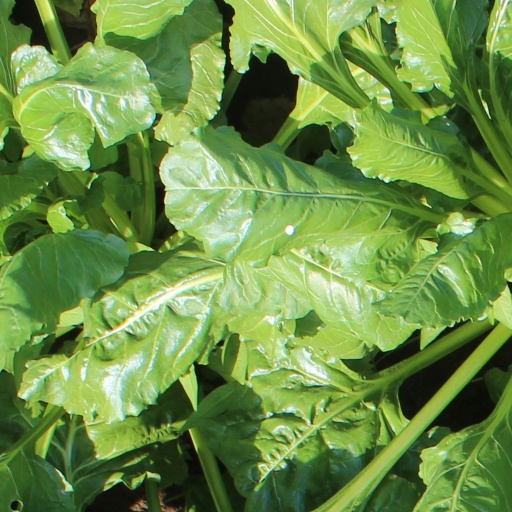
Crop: sugar beet